CMLL 59th Anniversary Show

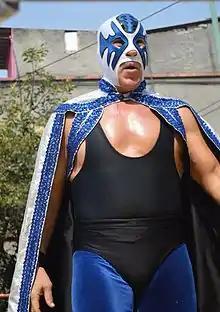
Atlantis, wrestled in the main event of the show

The CMLL 59th Anniversary Show was a professional wrestling major show event produced by Consejo Mundial de Lucha Libre (CMLL) that took place on September 18, 1992 in Arena México, Mexico City, Mexico. This was the first Anniversary show under the CMLL name as the company had changed its name from Empresa Mexicana de Lucha Libre in the winter of 1991. The event commemorated the 59th anniversary of CMLL, the oldest professional wrestling promotion in the world. The Anniversary show is CMLL's biggest show of the year, their Super Bowl event. The CMLL Anniversary Show series is the longest-running annual professional wrestling show, starting in 1934.